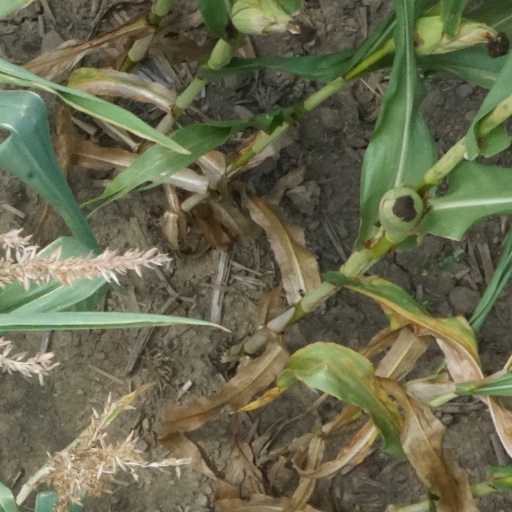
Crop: maize; corn